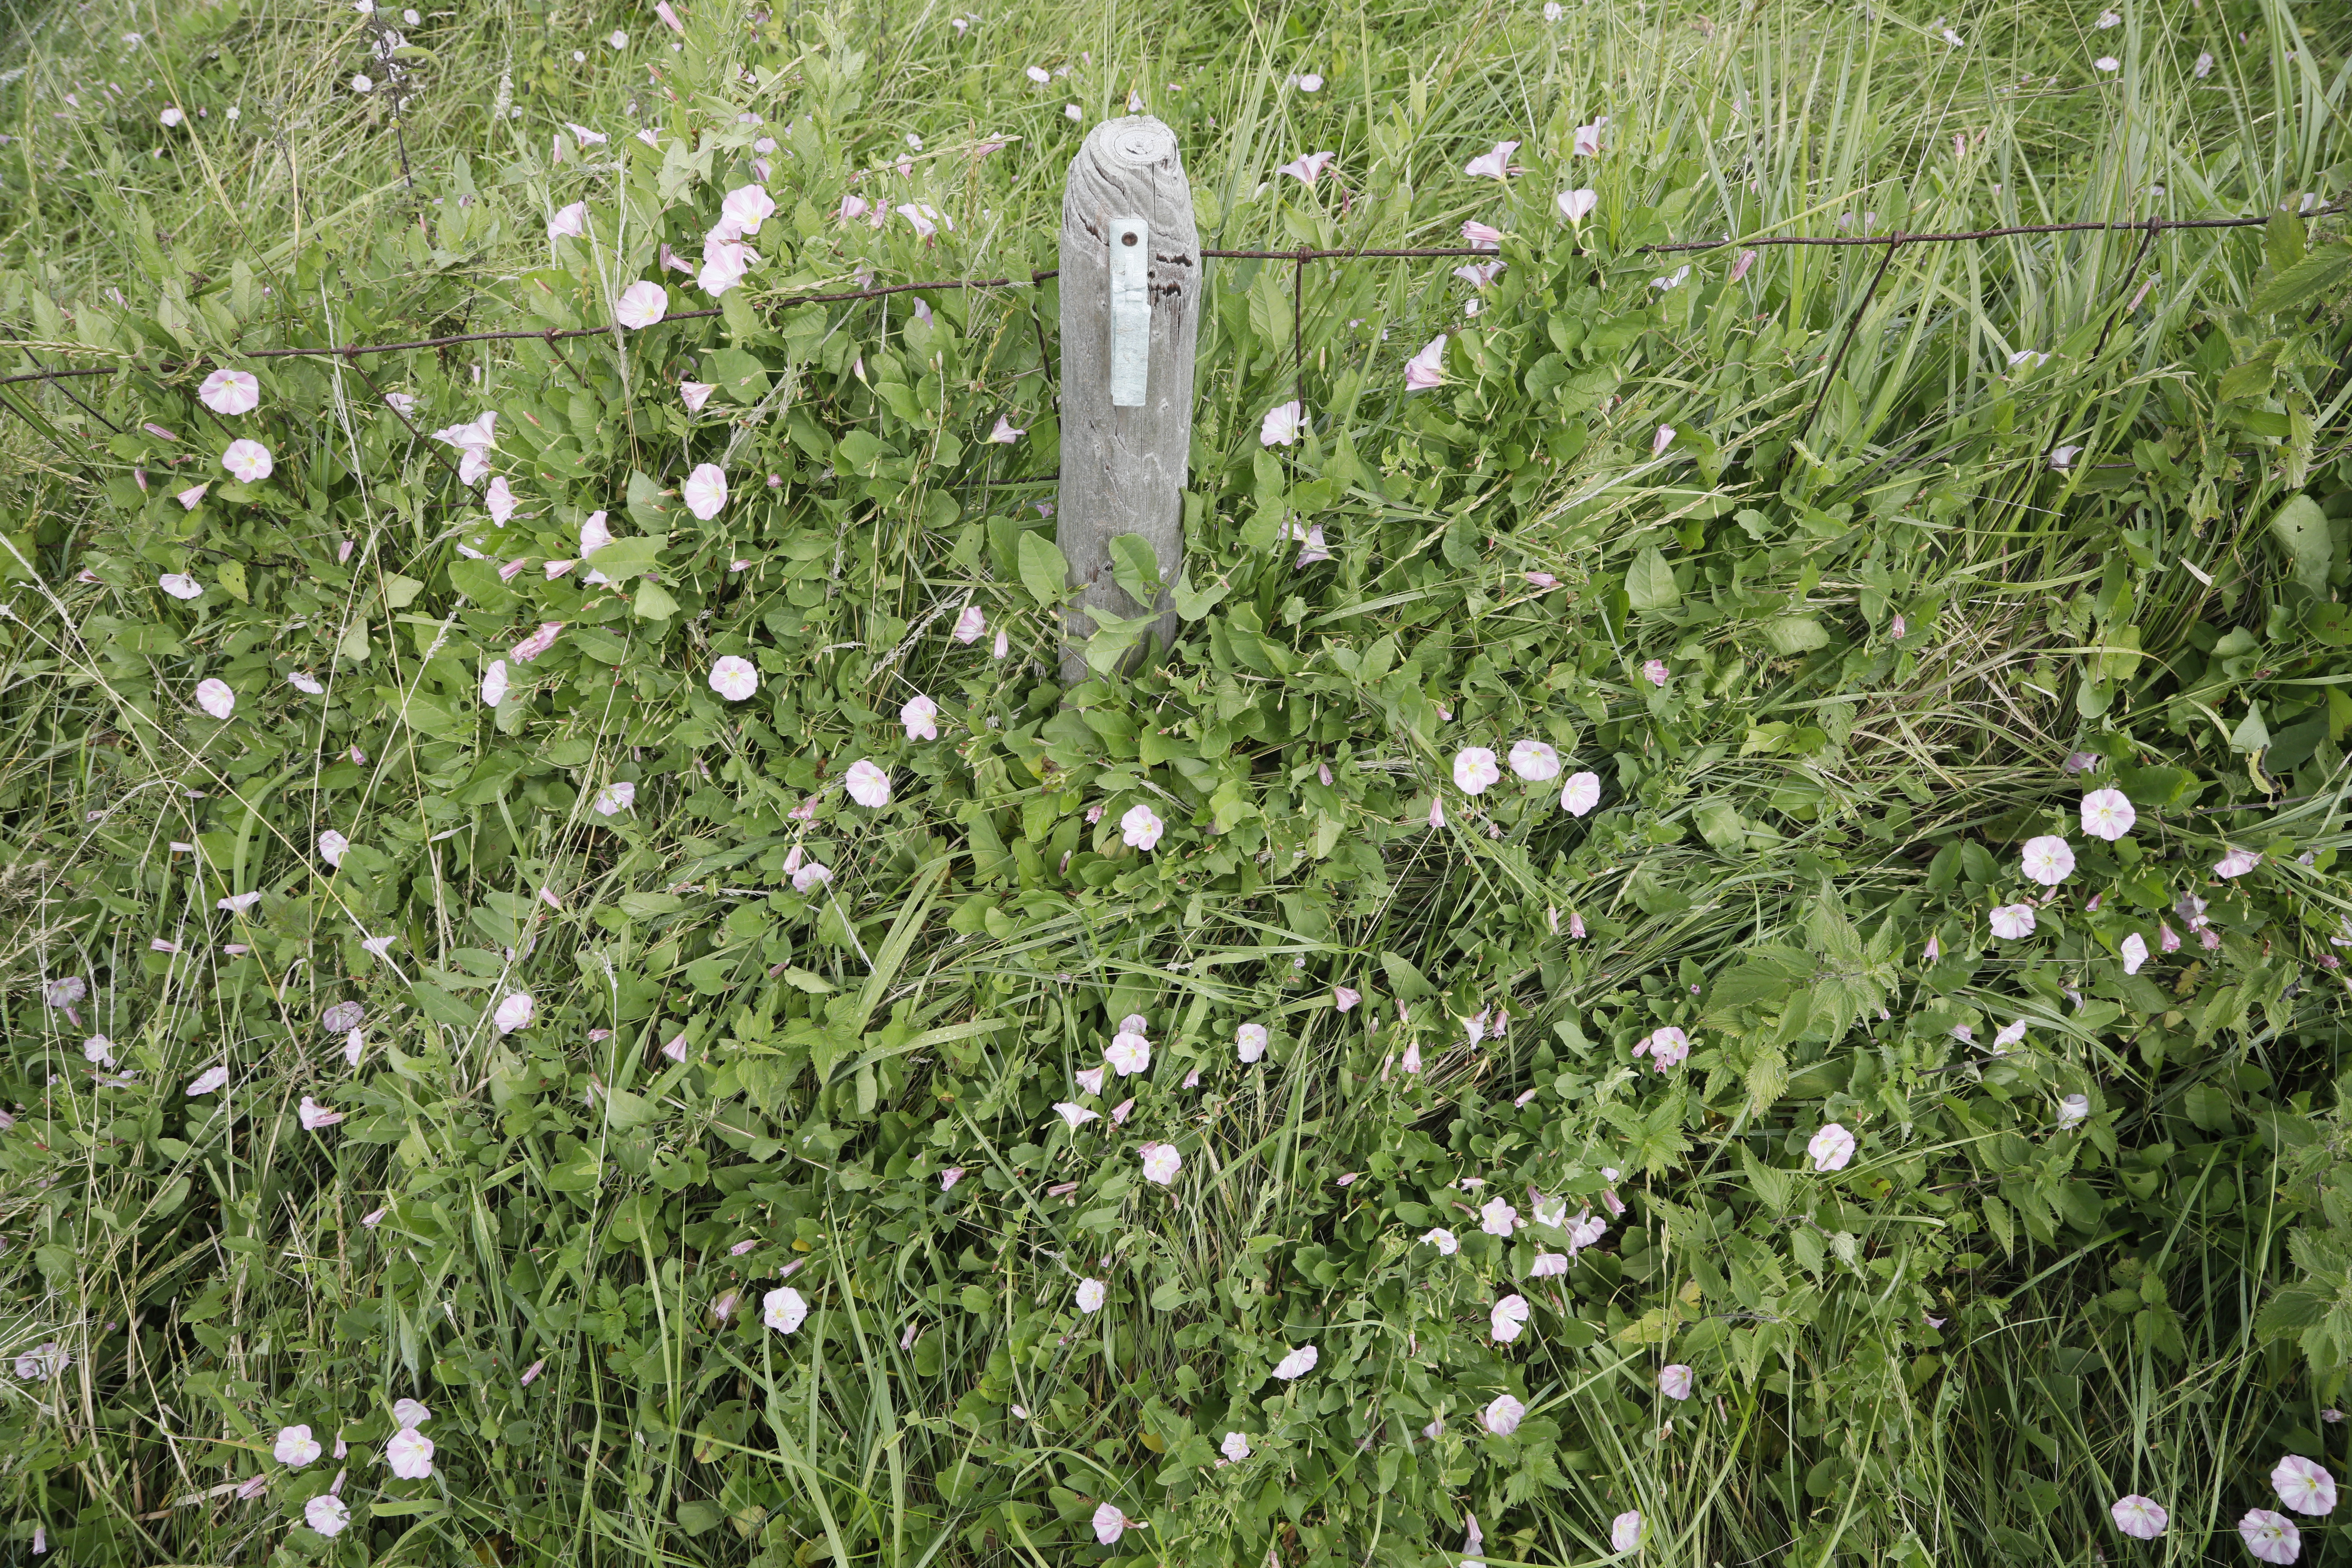
Plant species: Convolvulus arvensis